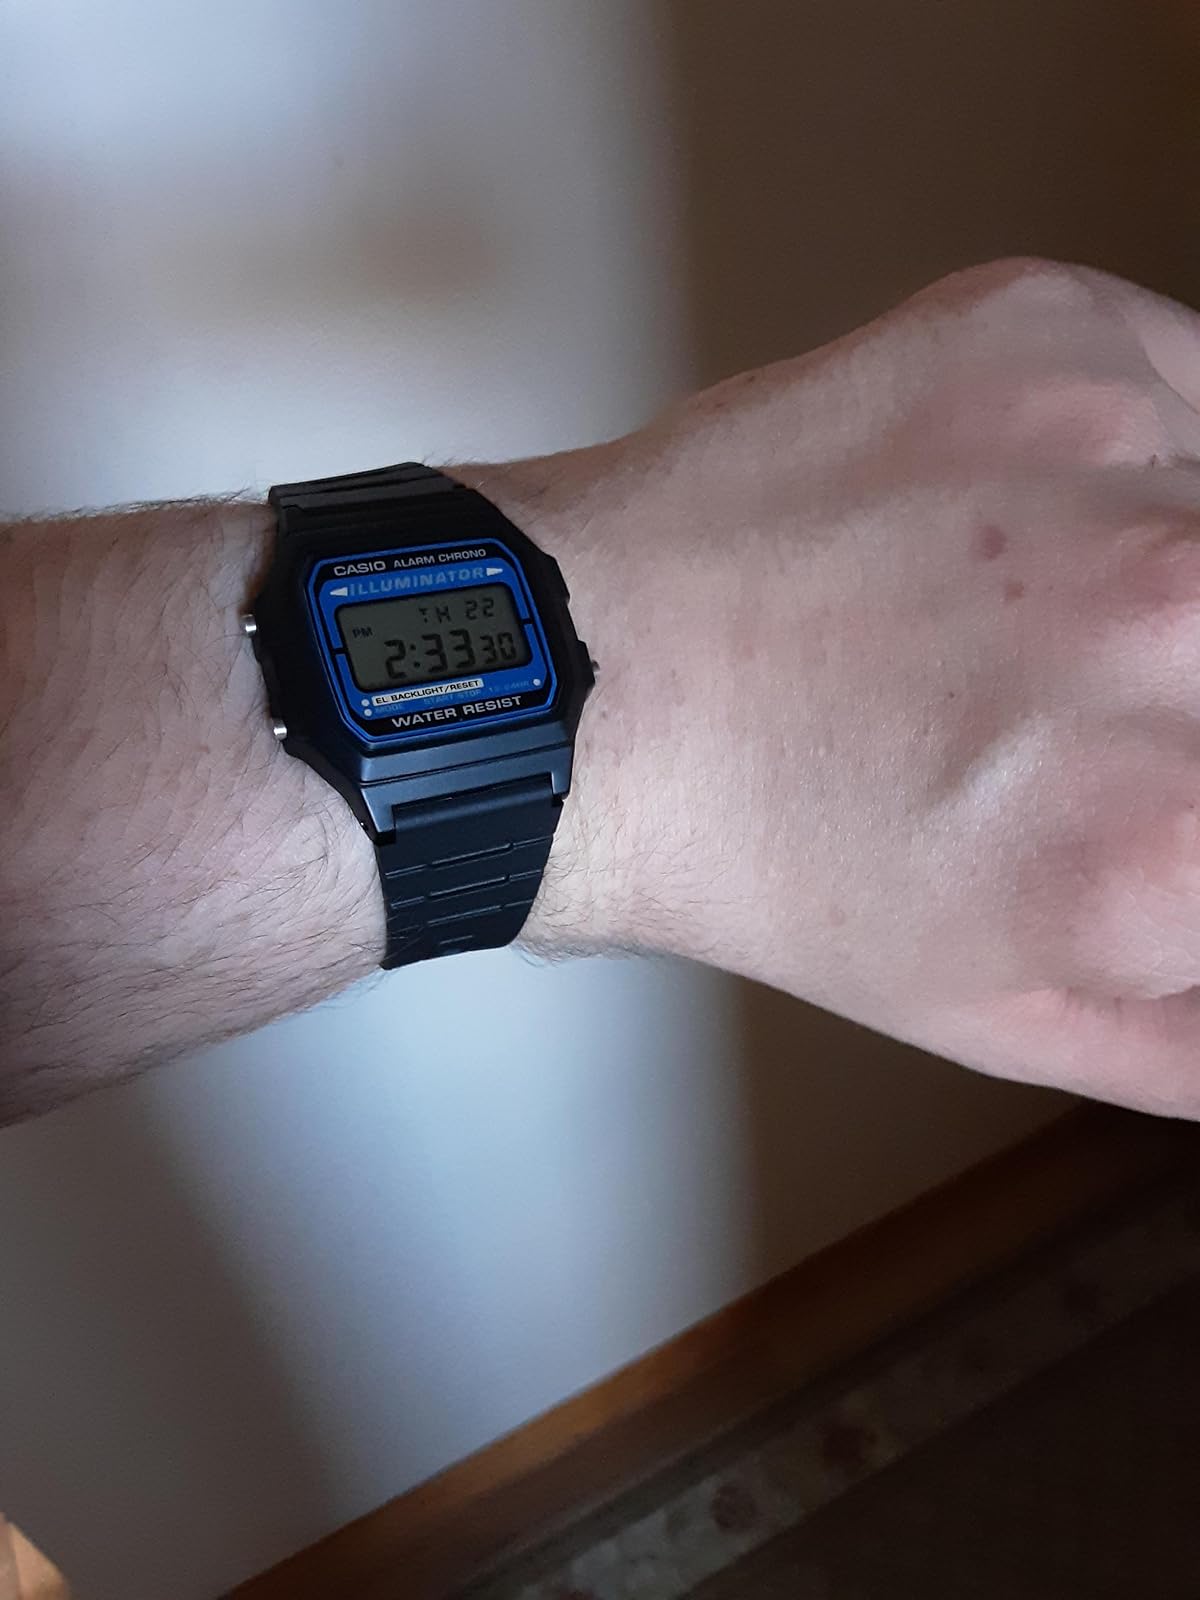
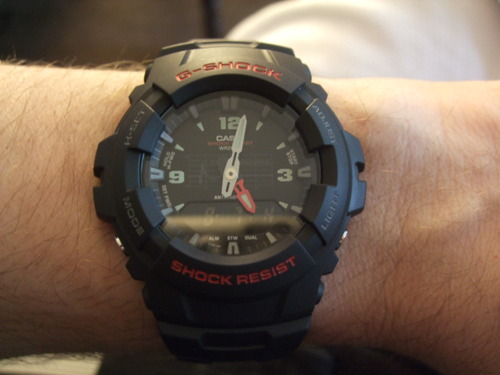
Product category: accessories_watch
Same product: no